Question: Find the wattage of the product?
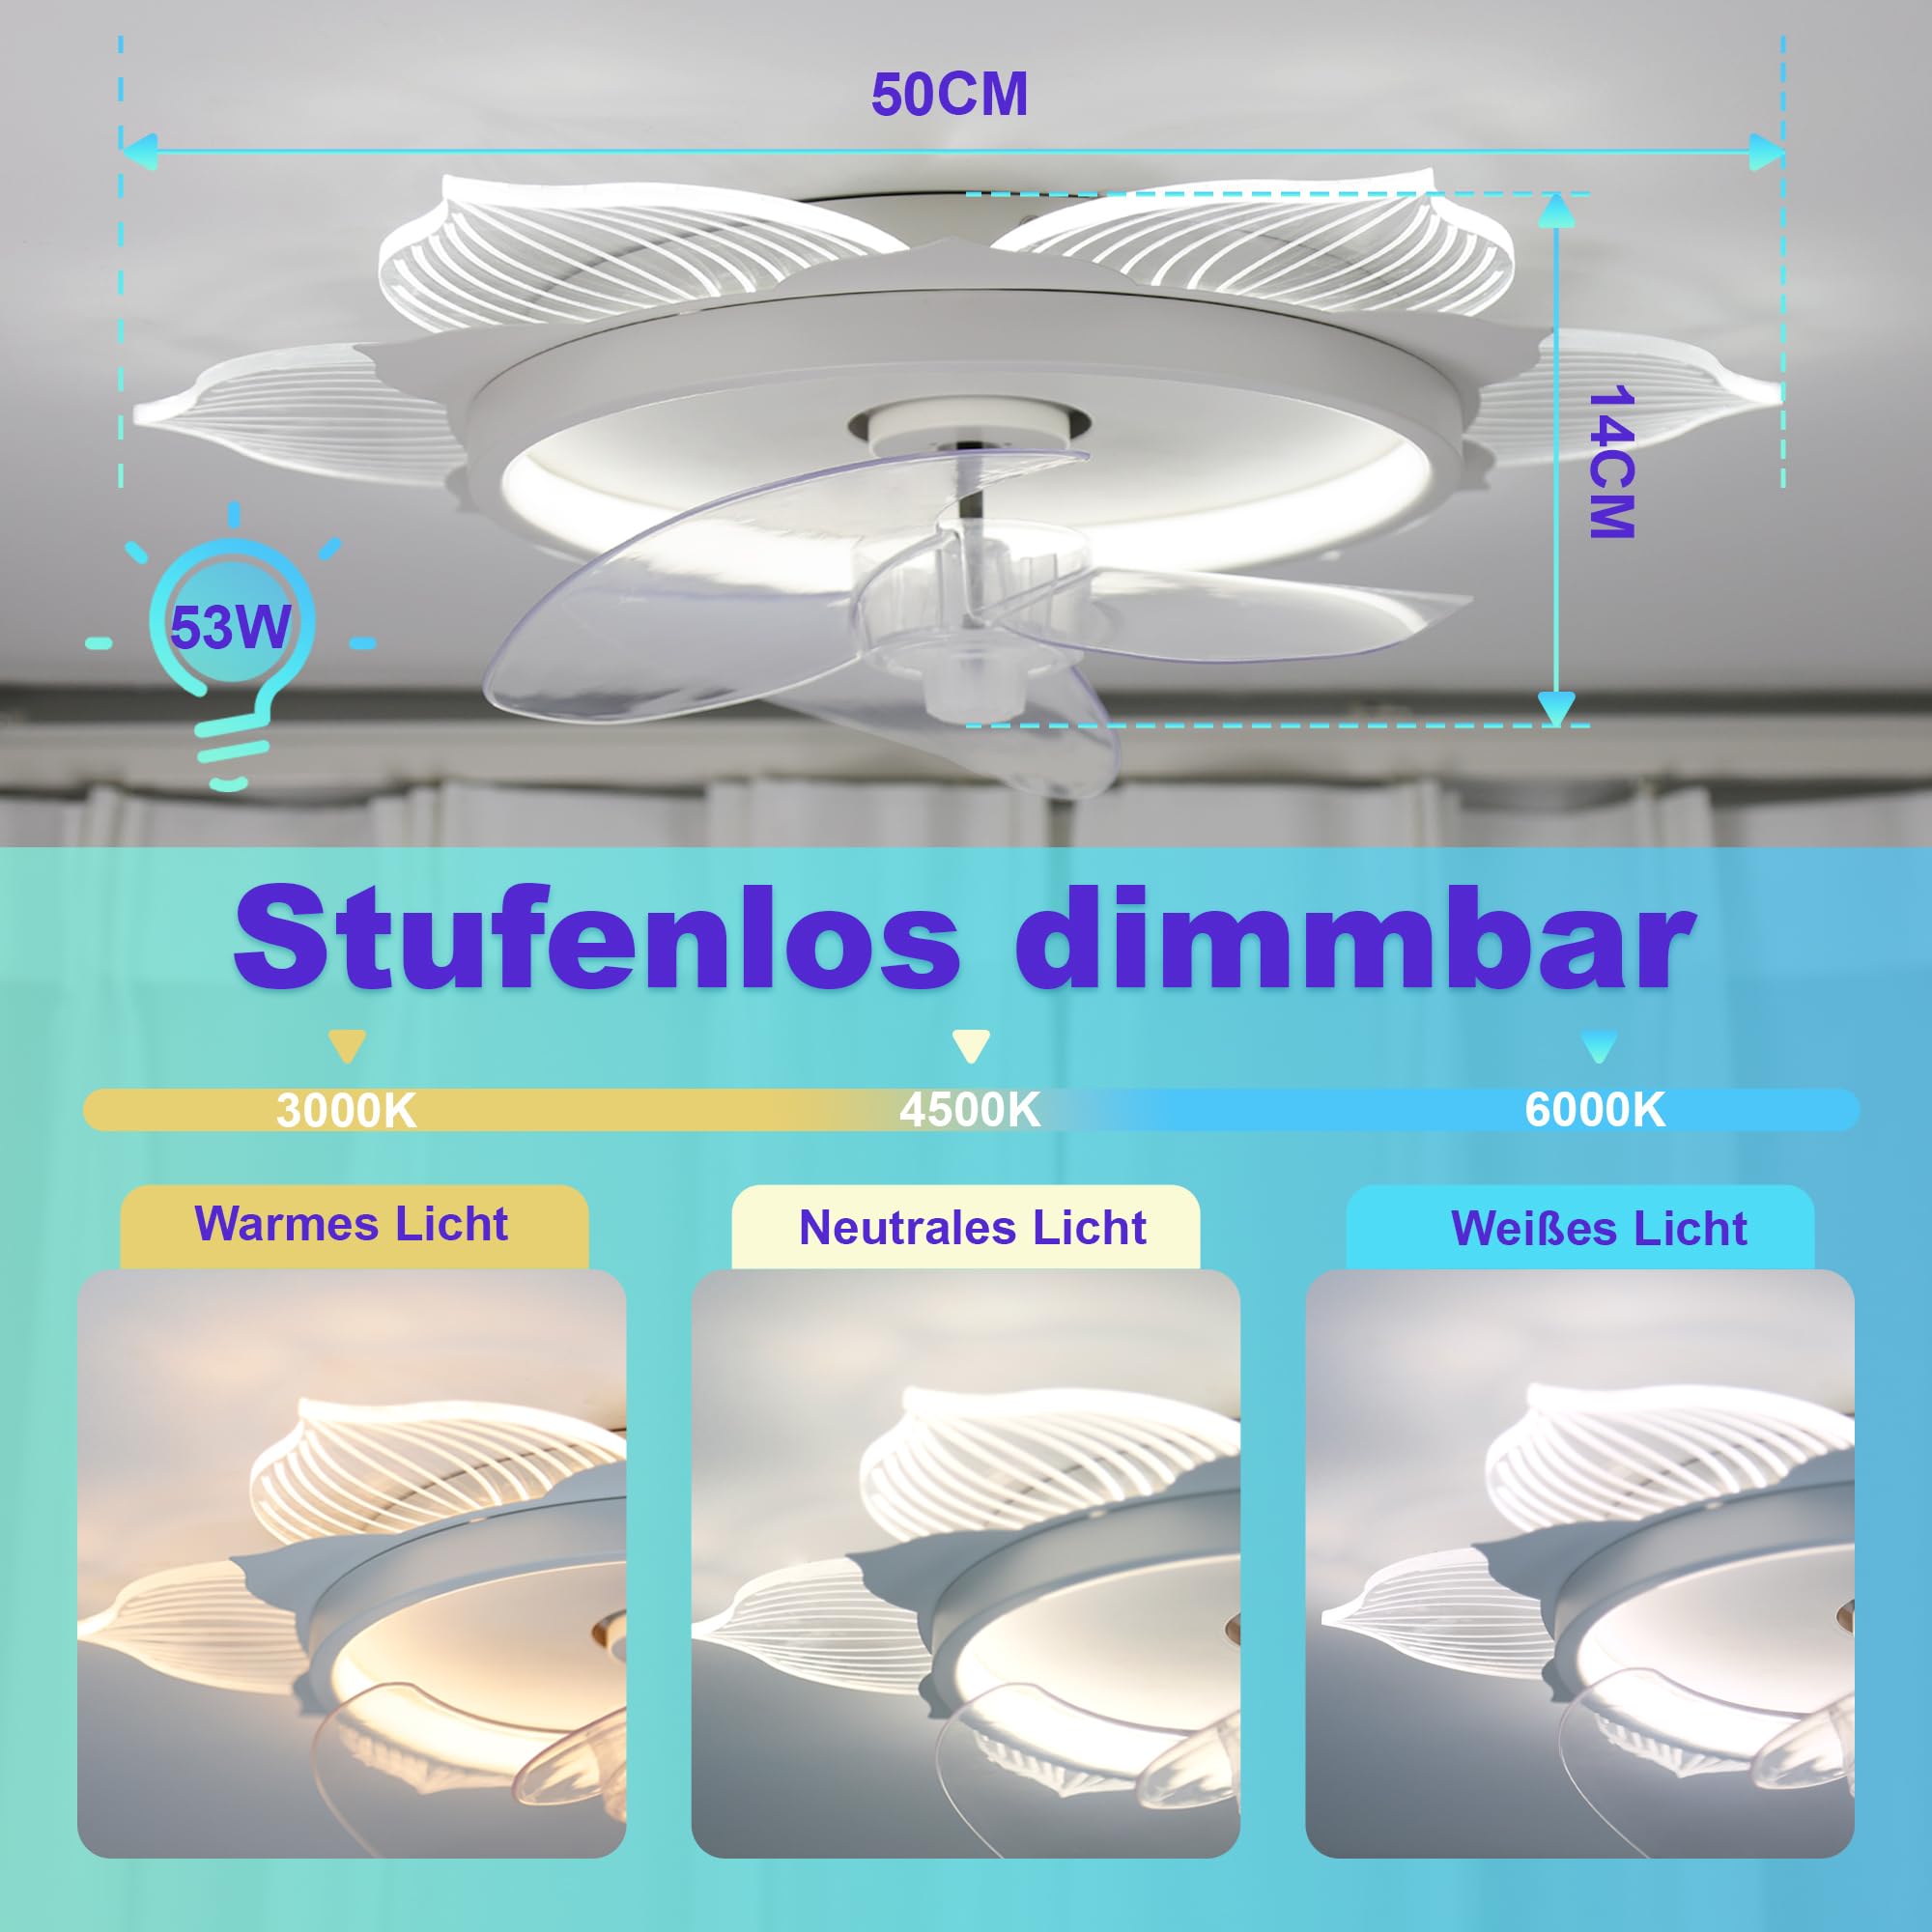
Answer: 53.0 watt